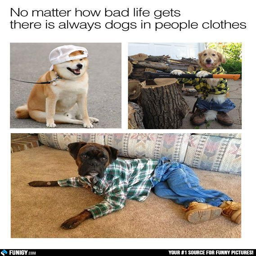
no matter how bad life gets there is always dogs in people clothes - # bad # clothes